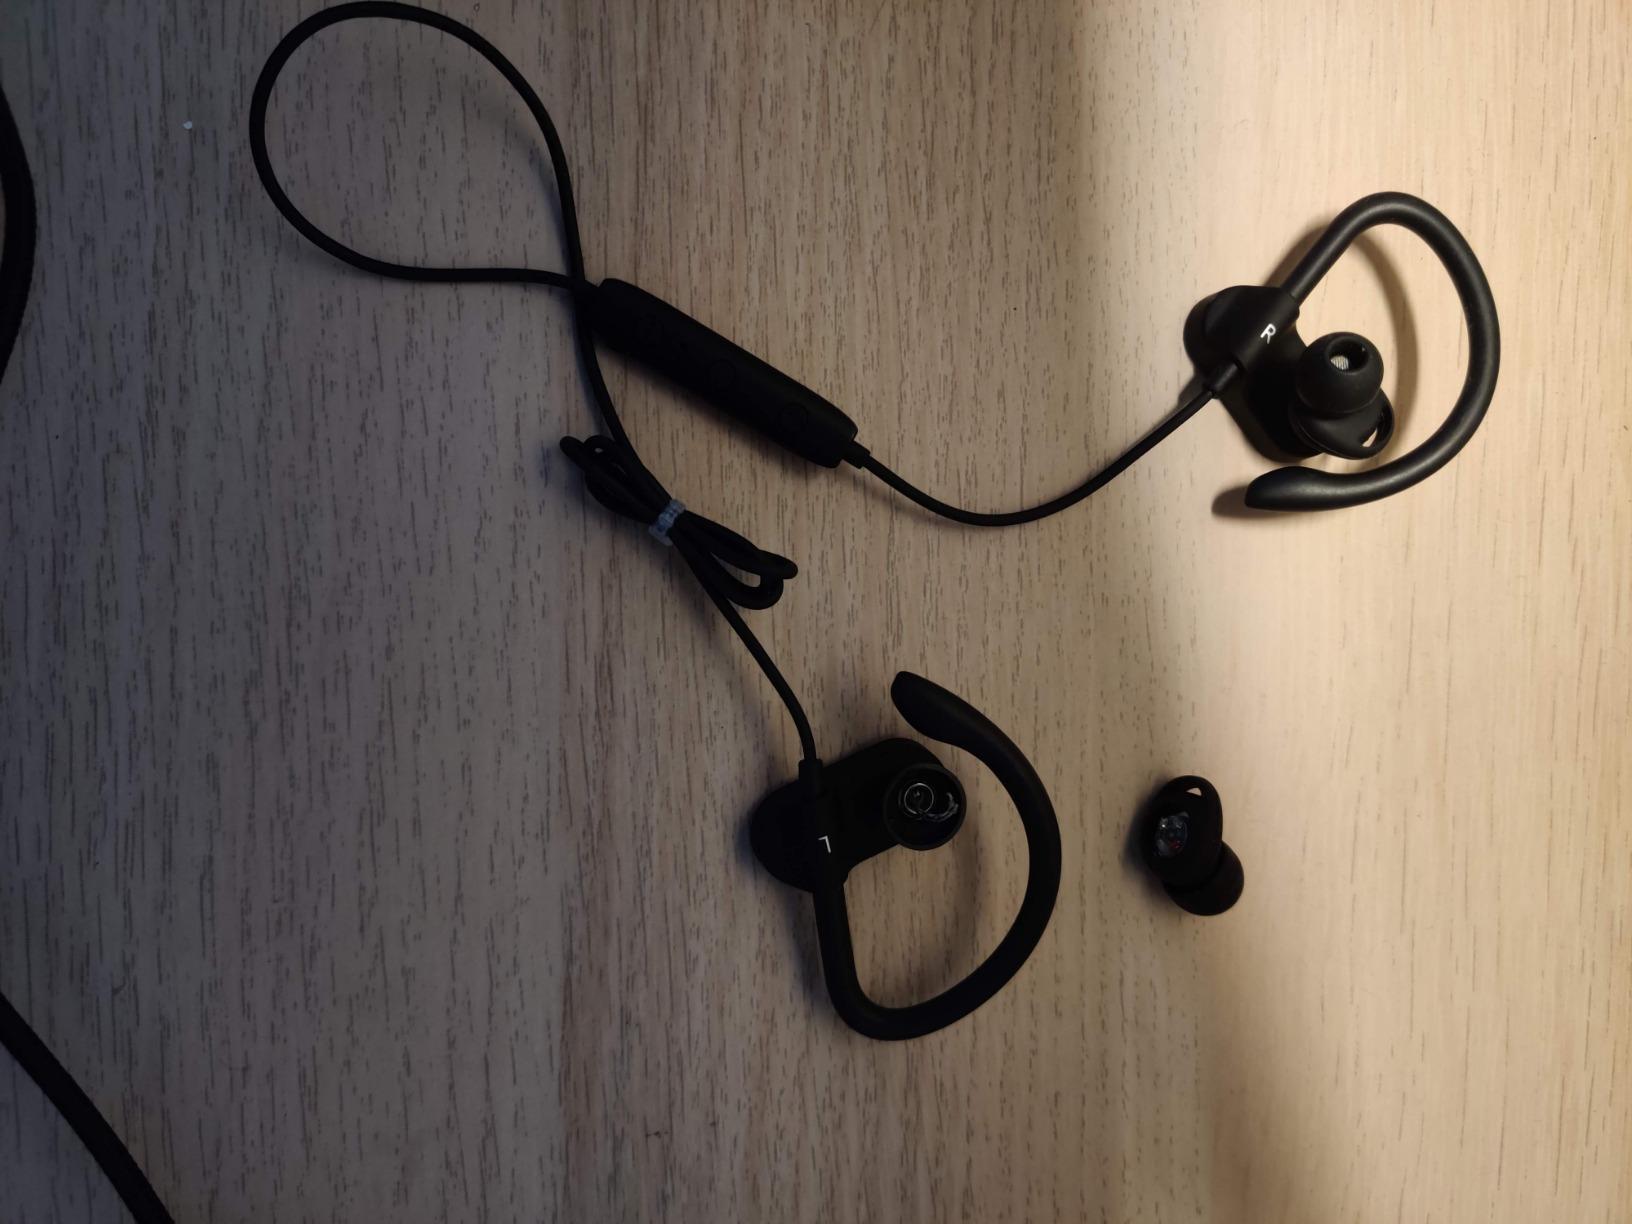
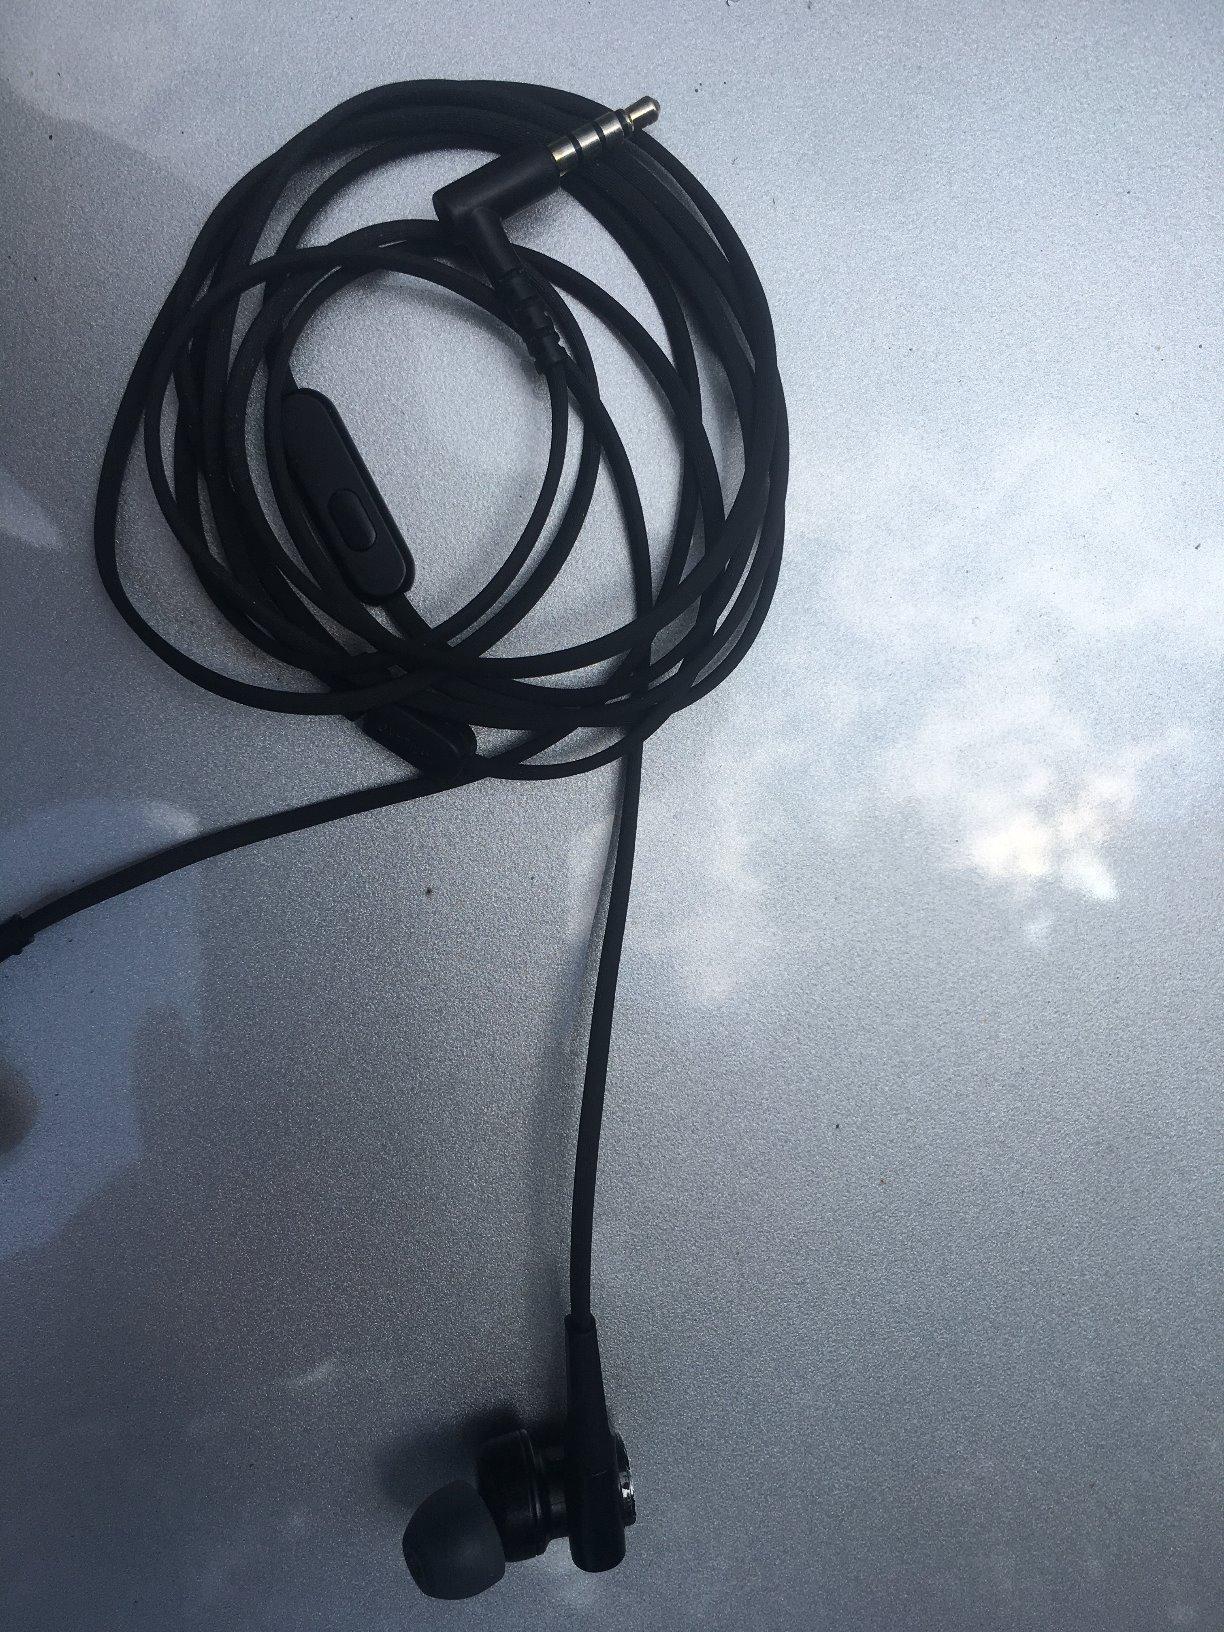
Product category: headphones
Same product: no